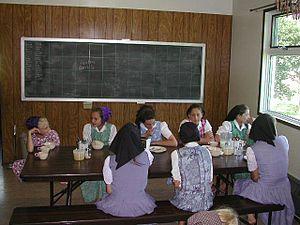
Le voile est un vêtement traditionnel ou religieux destiné généralement à masquer tout ou partie du corps et parfois du visage d'une femme.